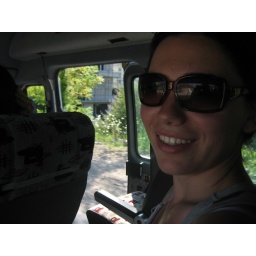
riding in the crazy van with the door open